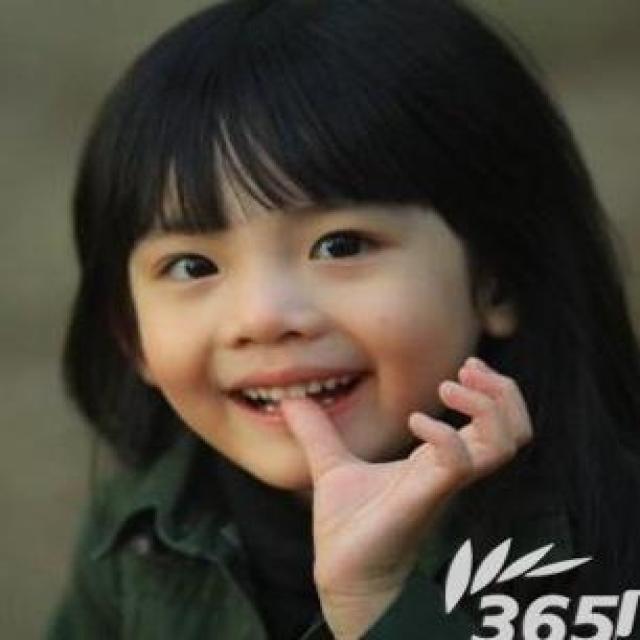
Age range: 0-12